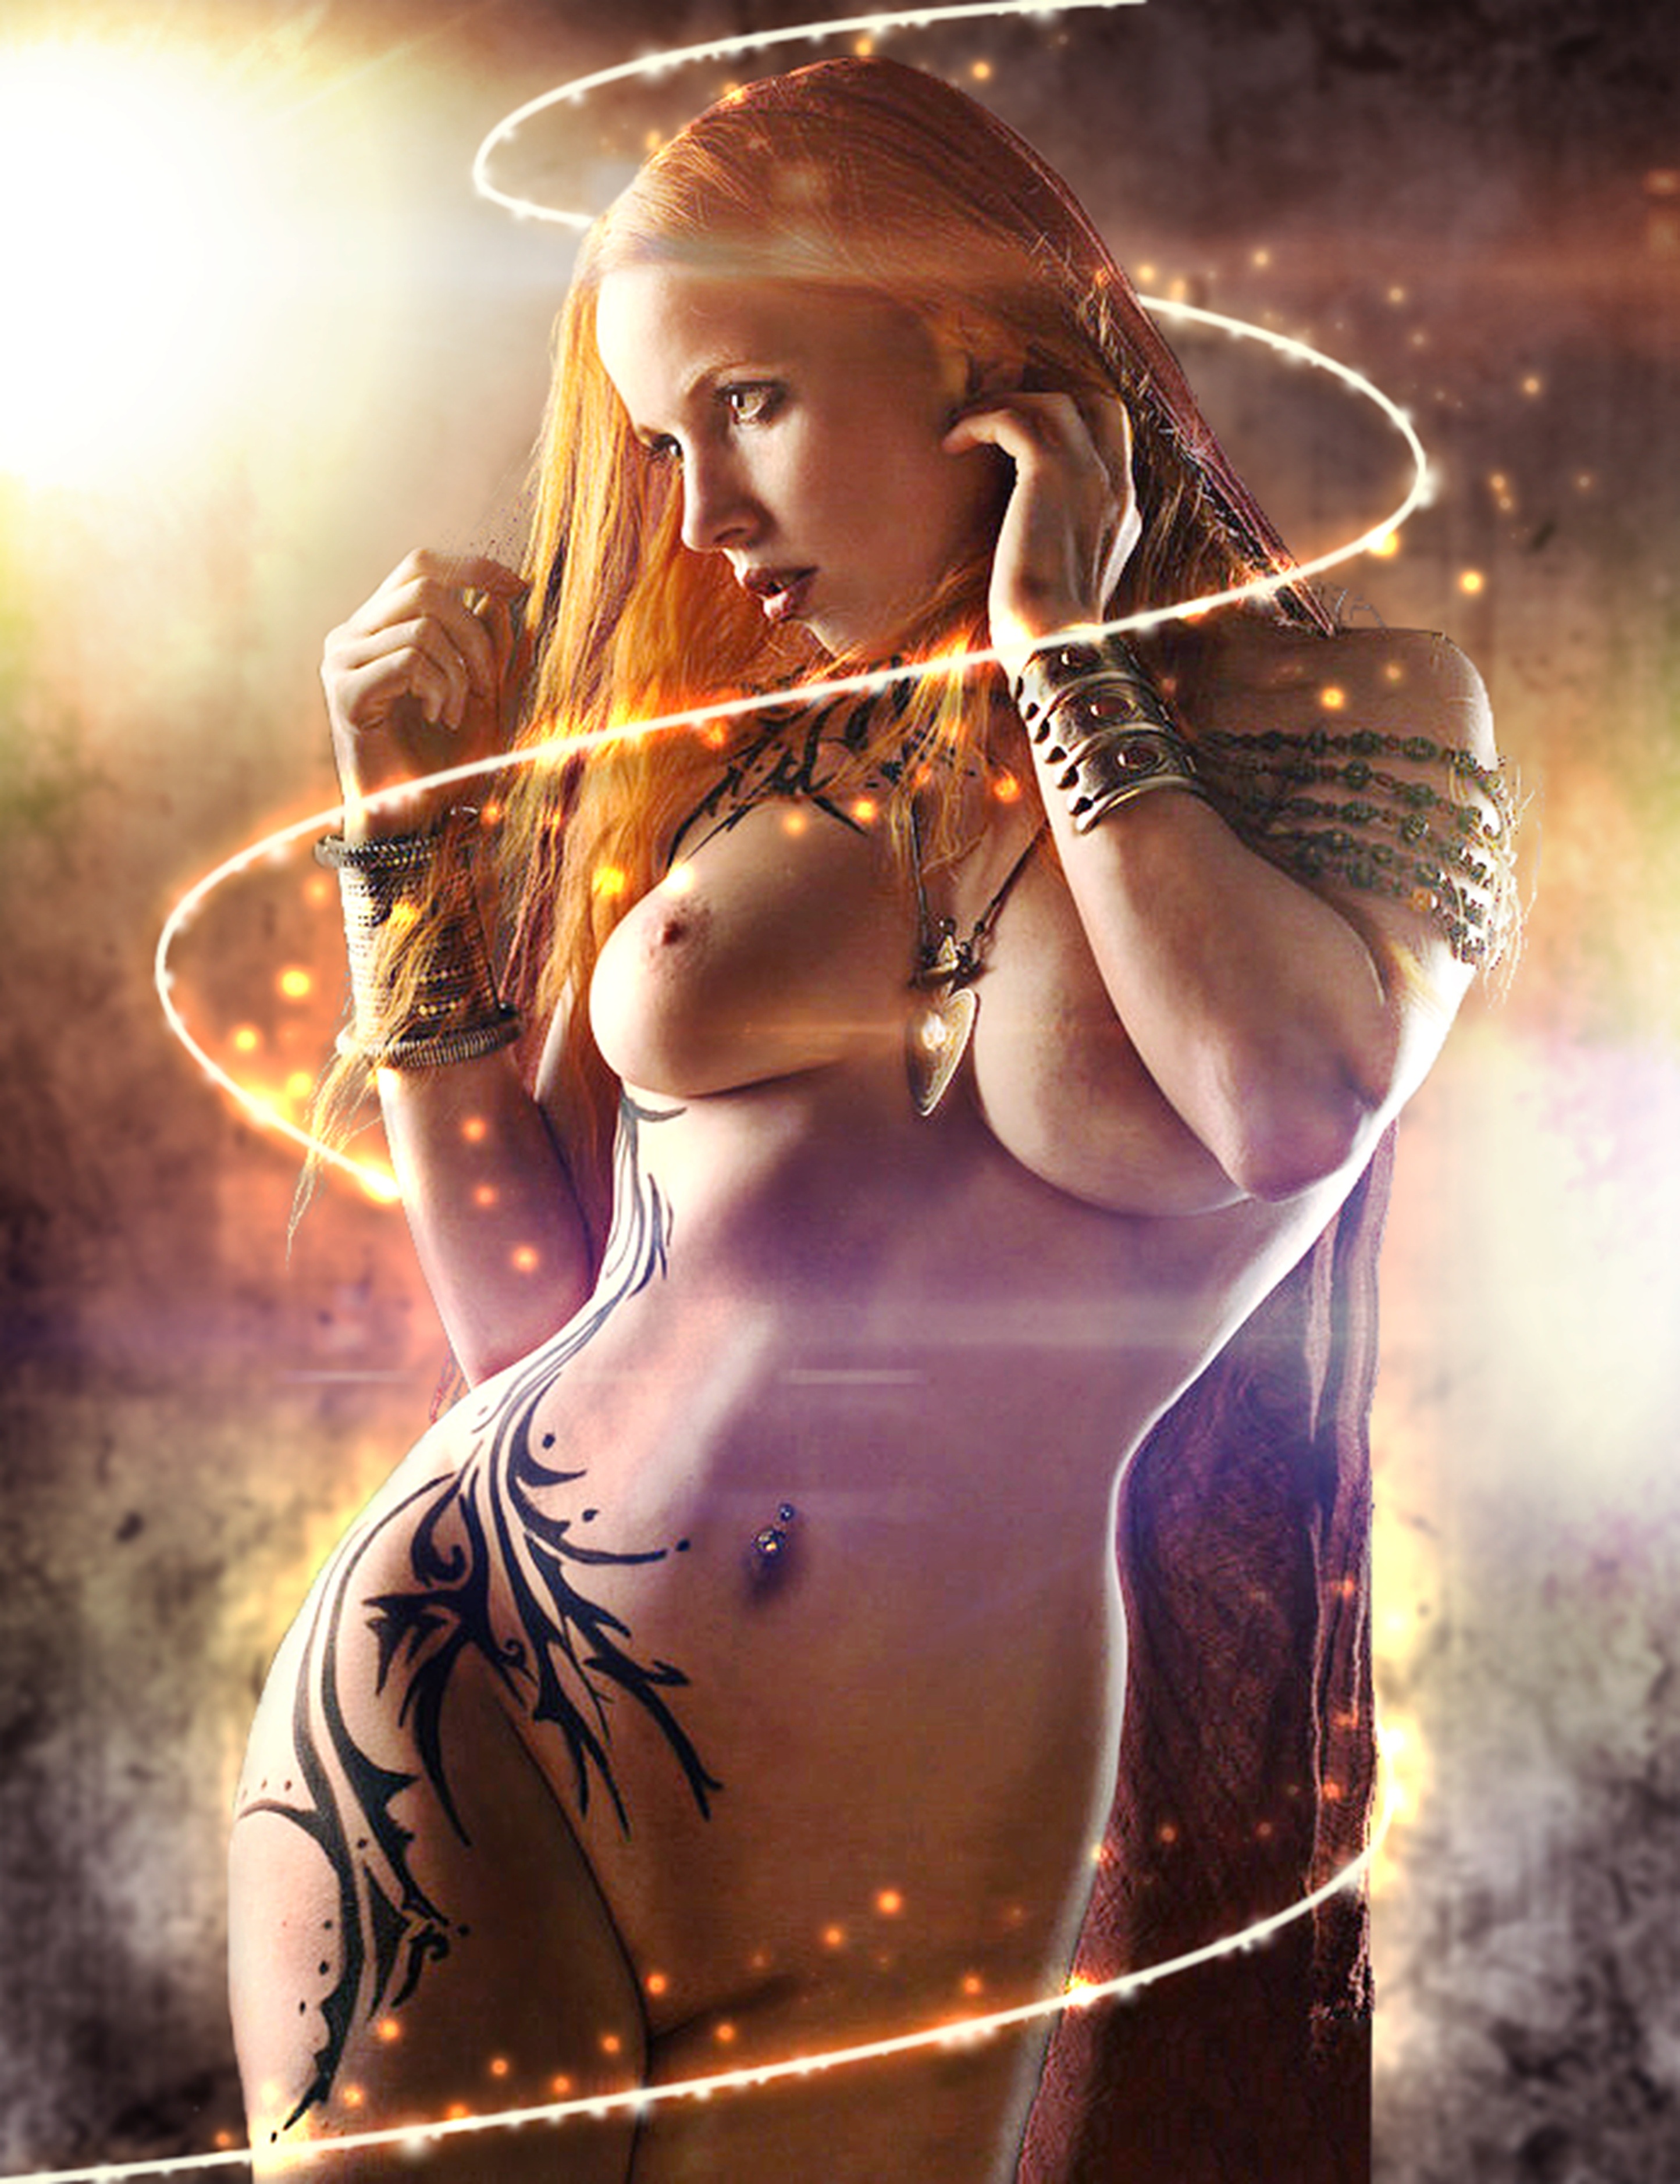
girl, muscle, long hair, photoshop, effects, naked women, computer wallpaper, fetish model, woman warrior, cg artwork